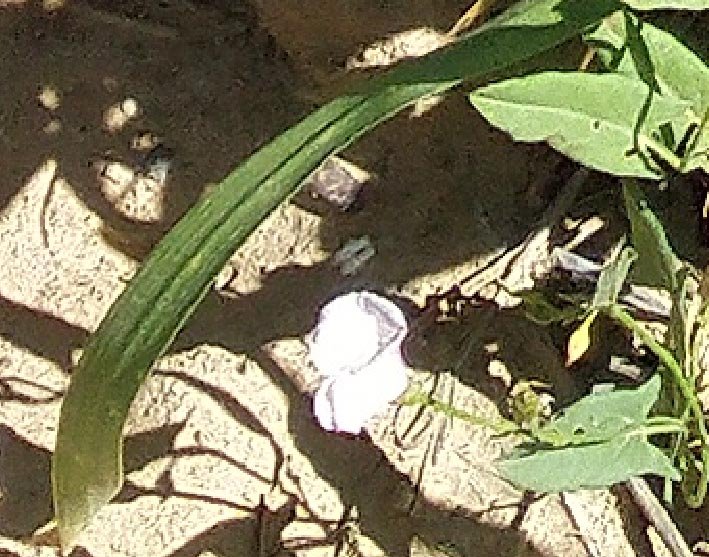
Label: Wheat___Healthy